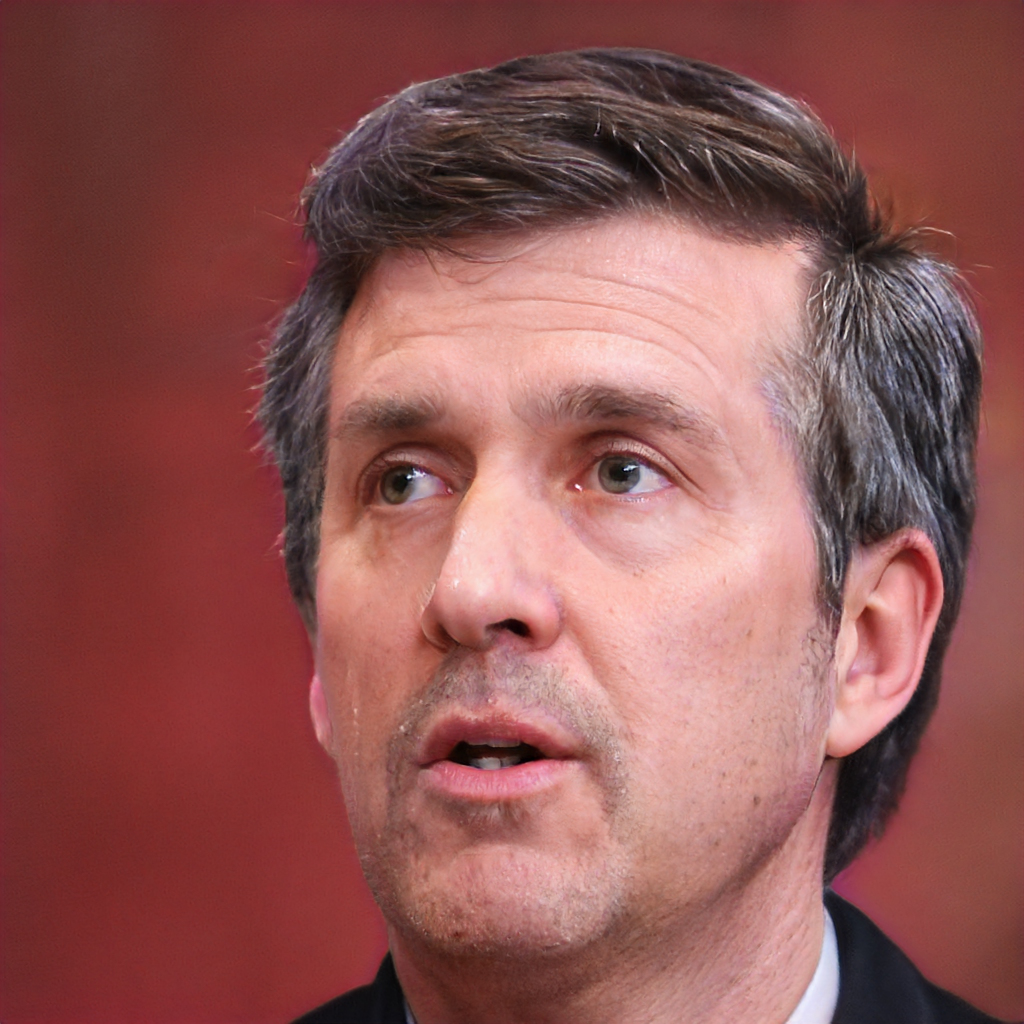
Gender: Male